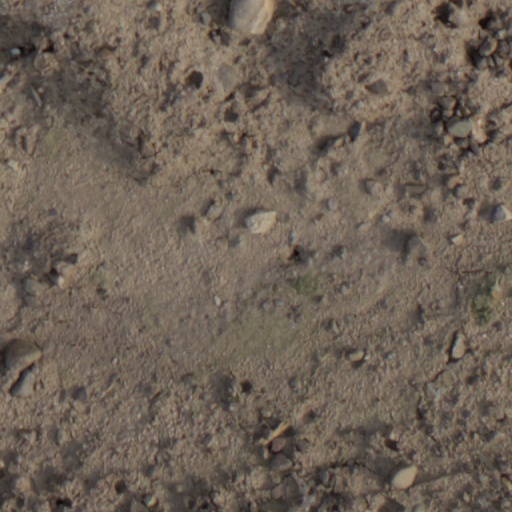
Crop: wheat